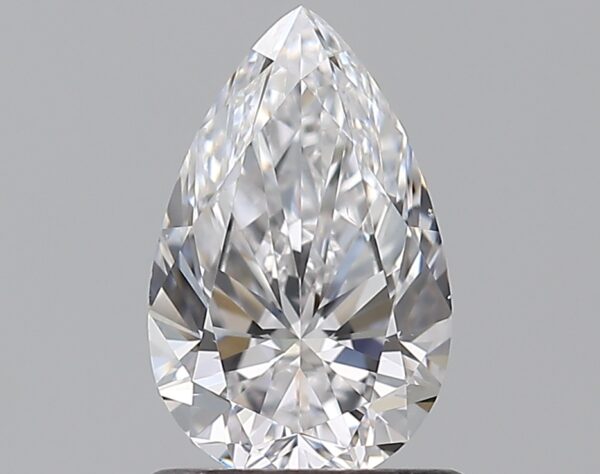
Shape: pear
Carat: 0.9
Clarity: VS2
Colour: D
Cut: EX
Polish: EX
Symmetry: EX
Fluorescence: N
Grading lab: GIA
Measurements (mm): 8.36 x 5.29 x 3.33